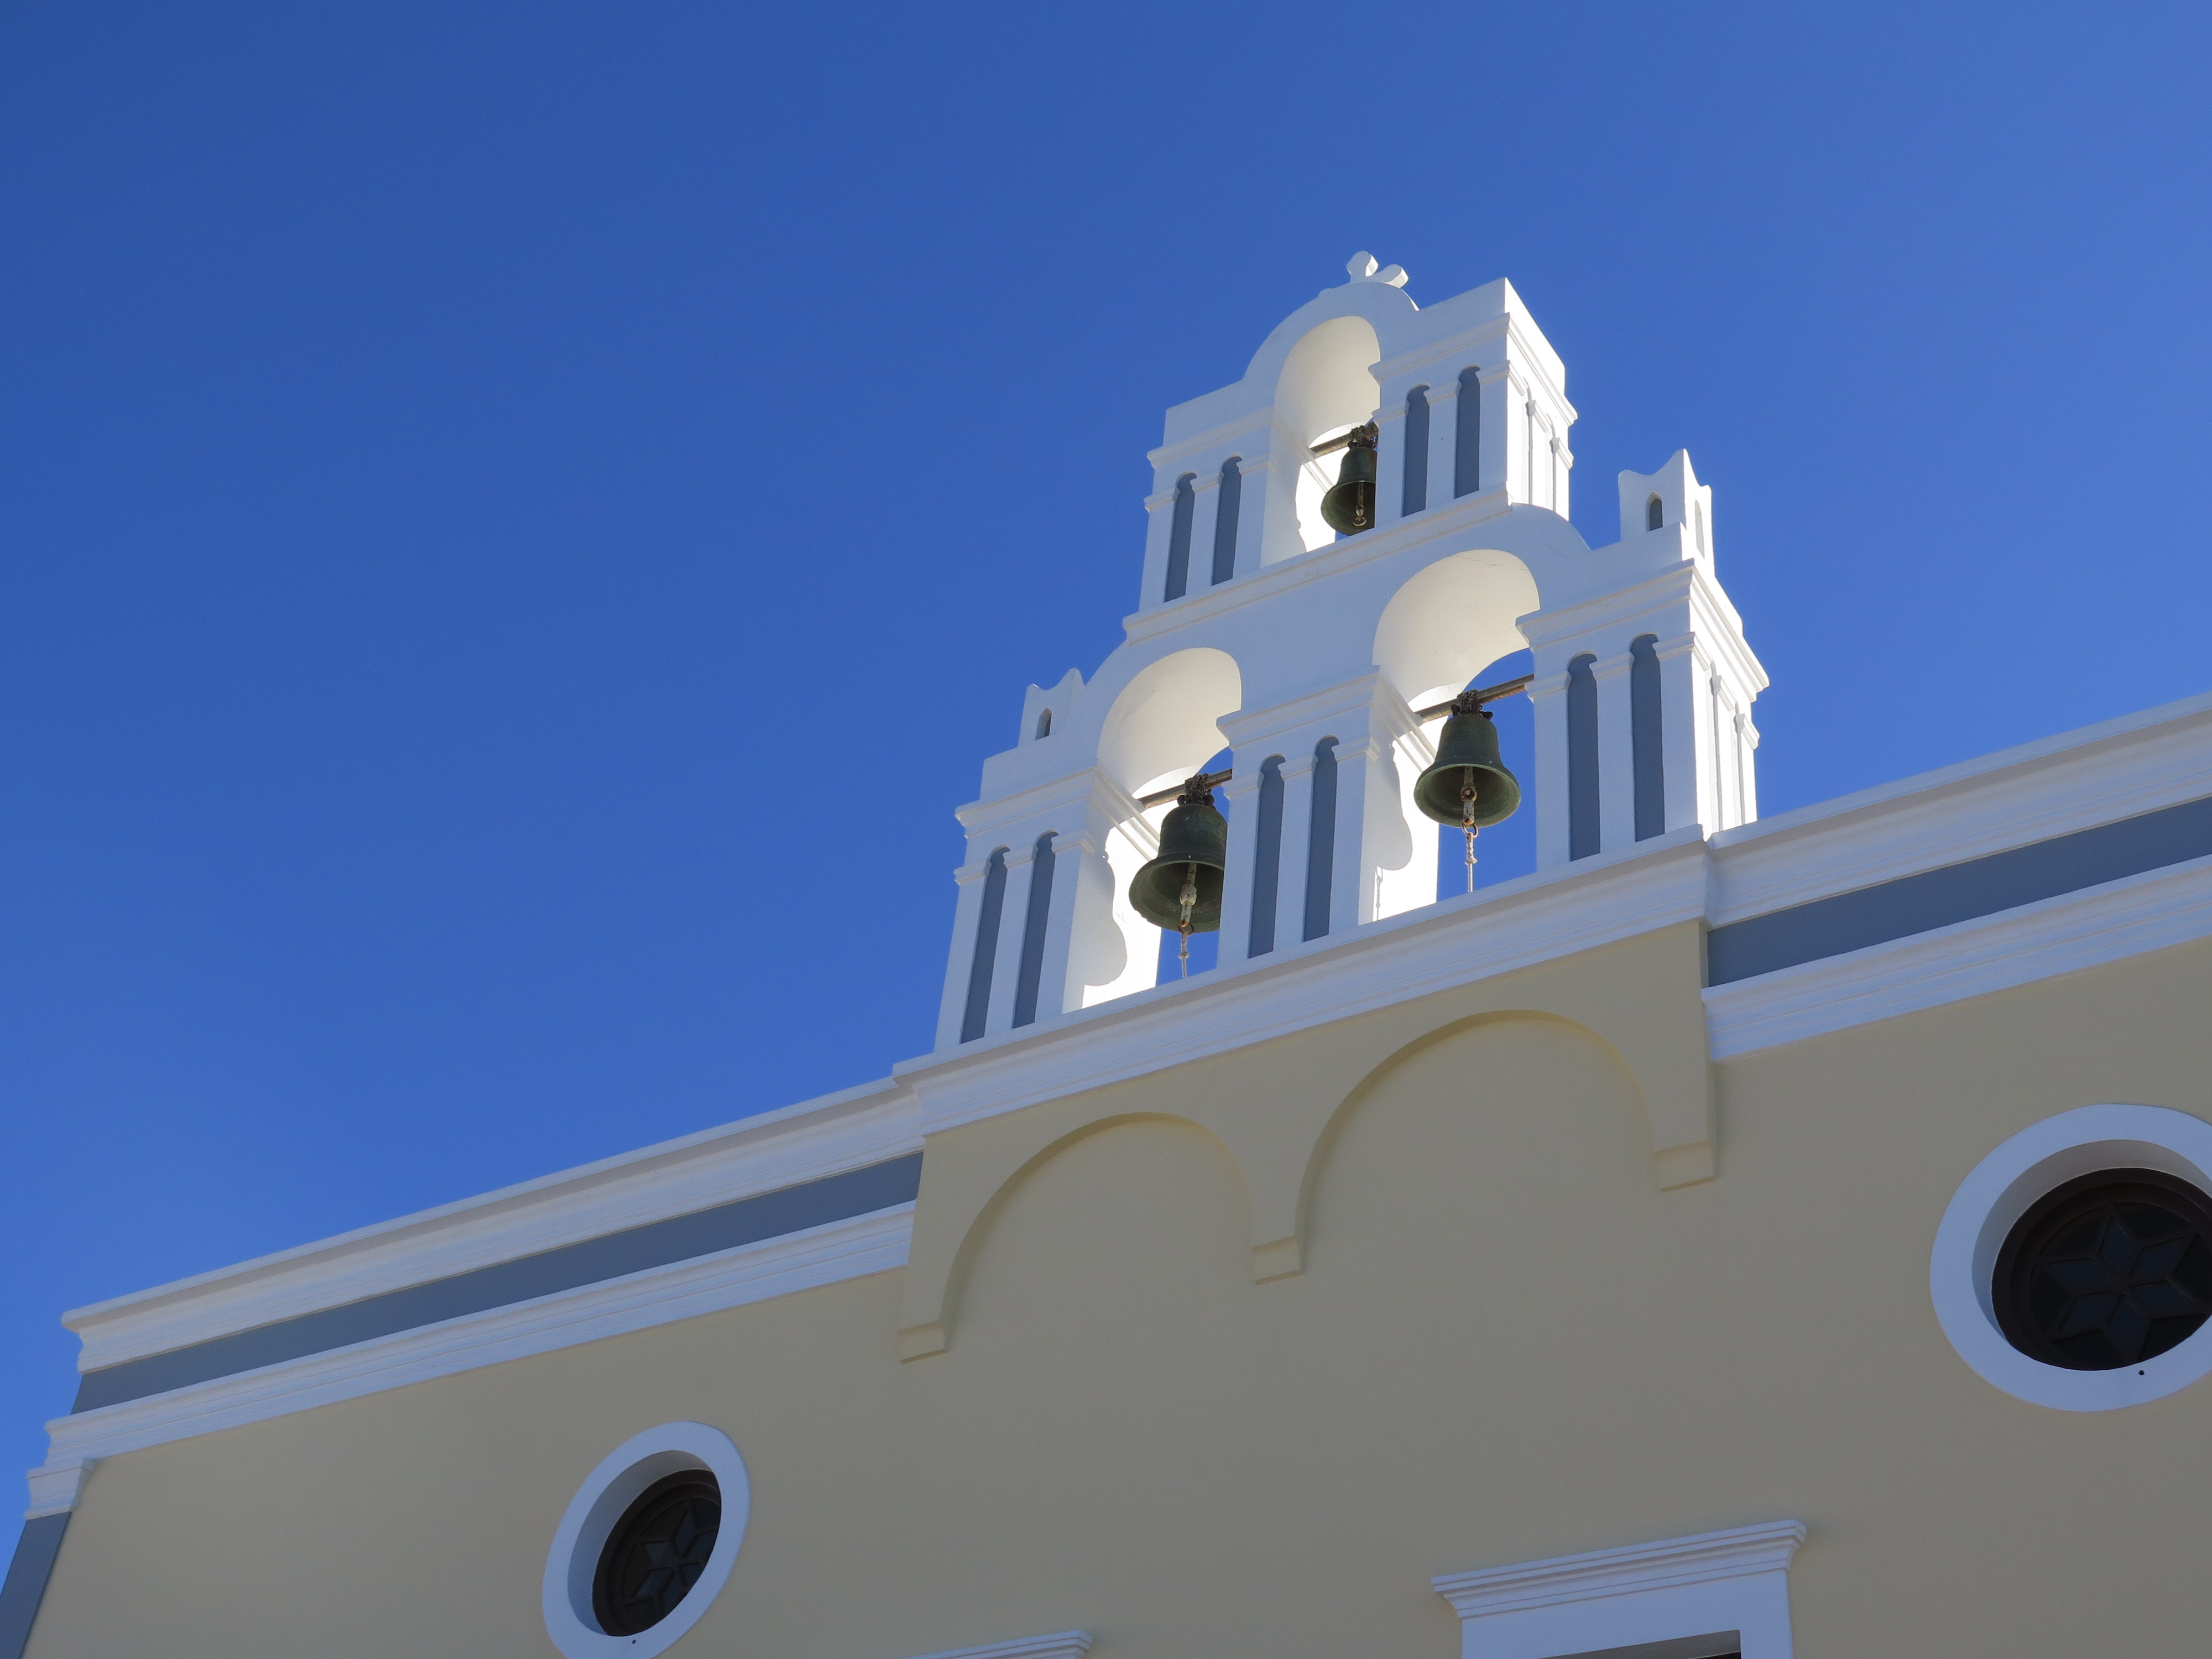
architecture, sky, roof, building, tower, facade, blue, church, place of worship, blue sky, santorini, steeple, greece